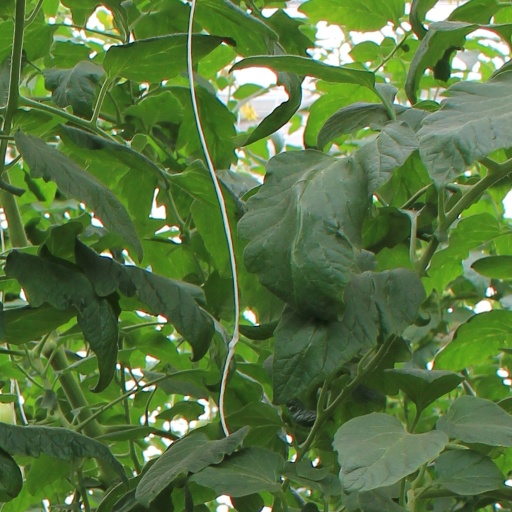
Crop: tomato